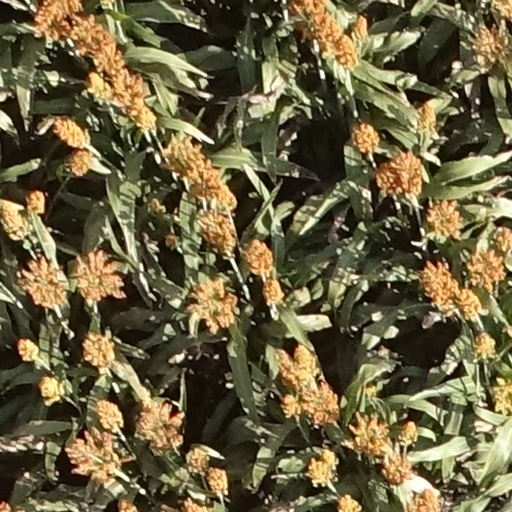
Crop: sorghum